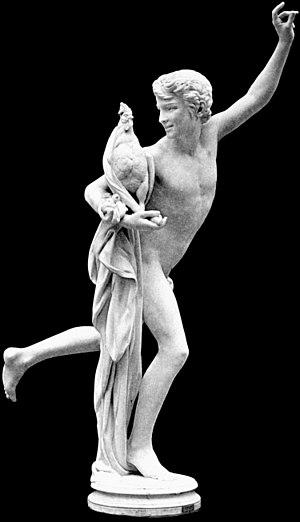
Alexandre Falguière, sculpture de 1870 Le Vainqueur à la course